Anthimus VI of Constantinople

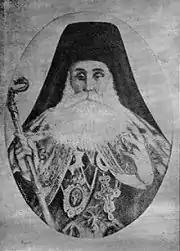

Anthimus VI of Constantinople (born "Ioannides"; 1782 – 18 October 1878) was the Ecumenical Patriarch of Constantinople for three periods from 1845 to 1848, from 1853 to 1855 and from 1871 to 1873. He was born in Kutali Island in the Sea of Marmara and died in Kandilli.